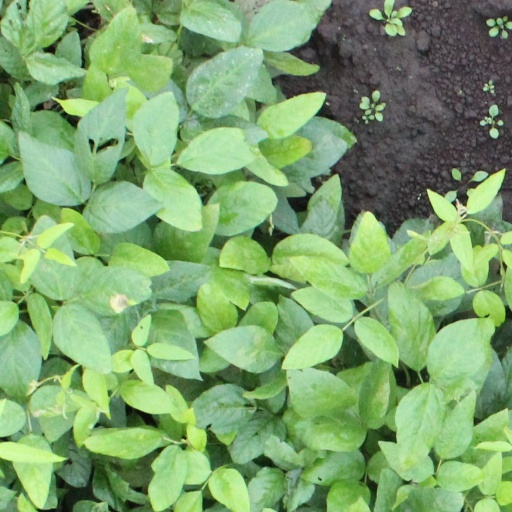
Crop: soybean